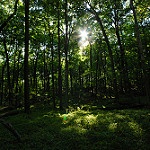
Label: forest